Al-Futuhat al-Makkiyya

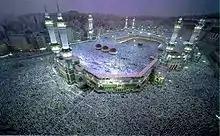
The city of Mecca in 2011, a major place of pilgrimage for Muslims.

The book takes its title from the holy city of Mecca, to which Ibn Arabi travelled on pilgrimage in 1202, and in which he received a number of revelations of divine origin.